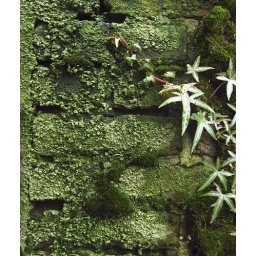
The buildings in the castle grounds in the nearby village of Geldrop are being restored. This is why.